Hollywood Palladium

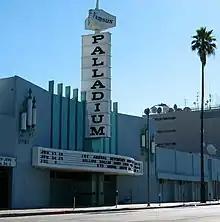
The Palladium in 2005, prior to 2008 renovation

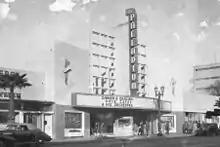
Bandleader Opie Cates was on the bill in 1947.

The Hollywood Palladium is a theater located at 6215 Sunset Boulevard in the Hollywood neighborhood of Los Angeles, California, United States. It was built in a Streamline Moderne, Art Deco style and includes an dance floor including a mezzanine and a floor level with room for up to 4,000 people. The theater was listed on the National Register of Historic Places in 2016. The Palladium was designated Los Angeles Historic Cultural Monument No. 1130 on September 28, 2016.